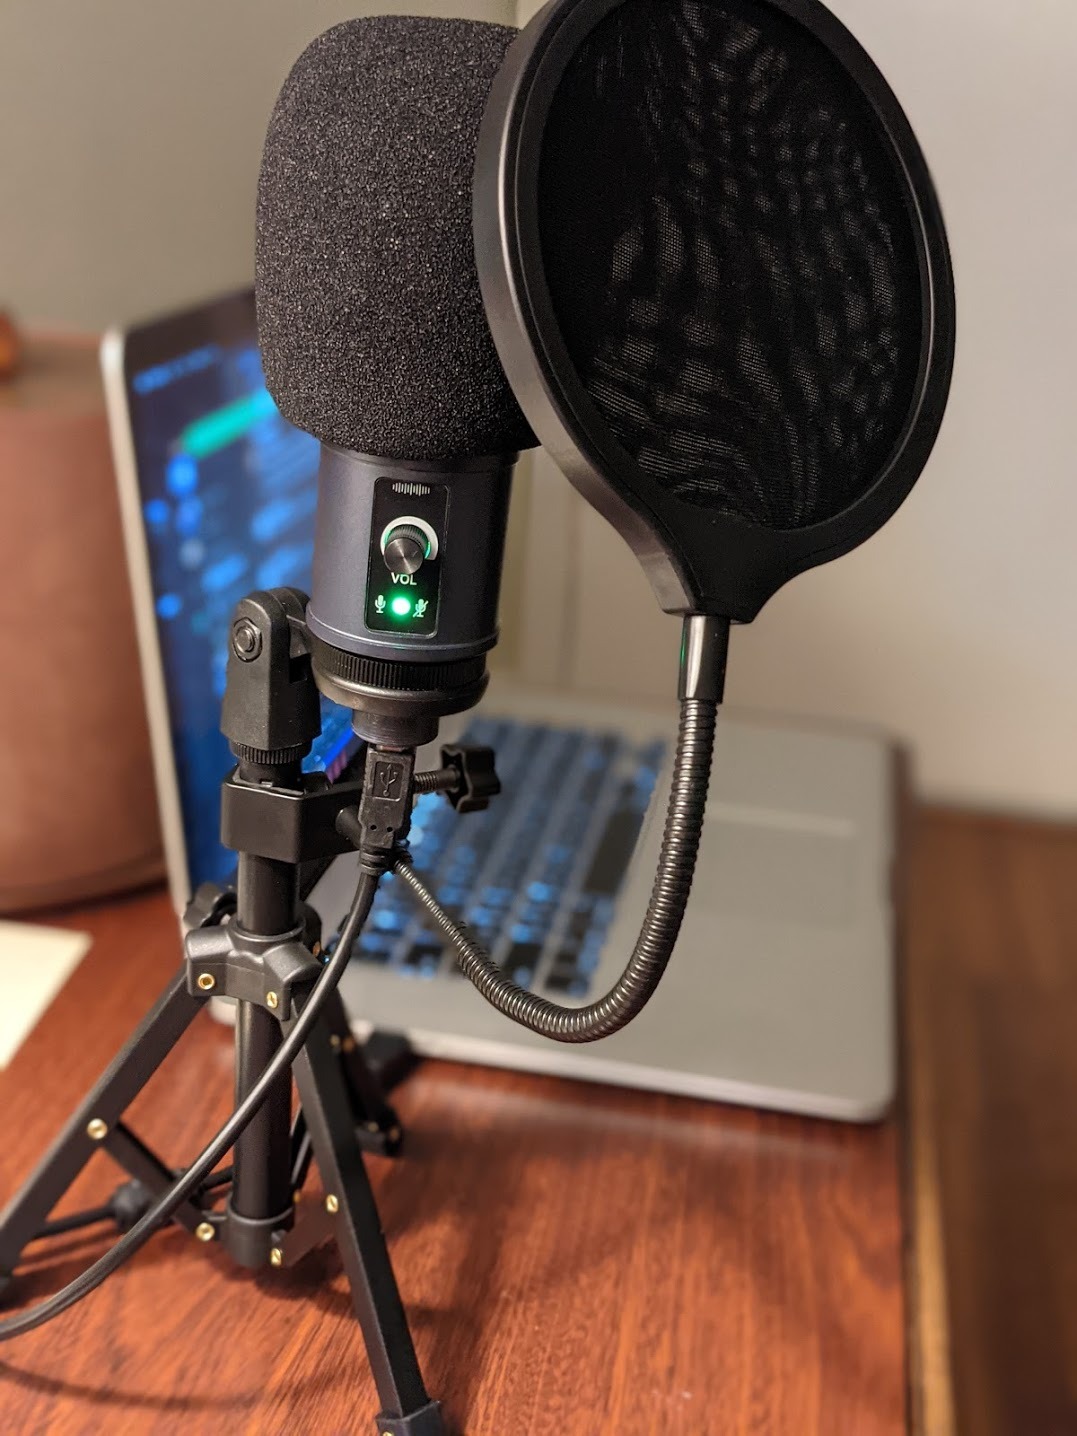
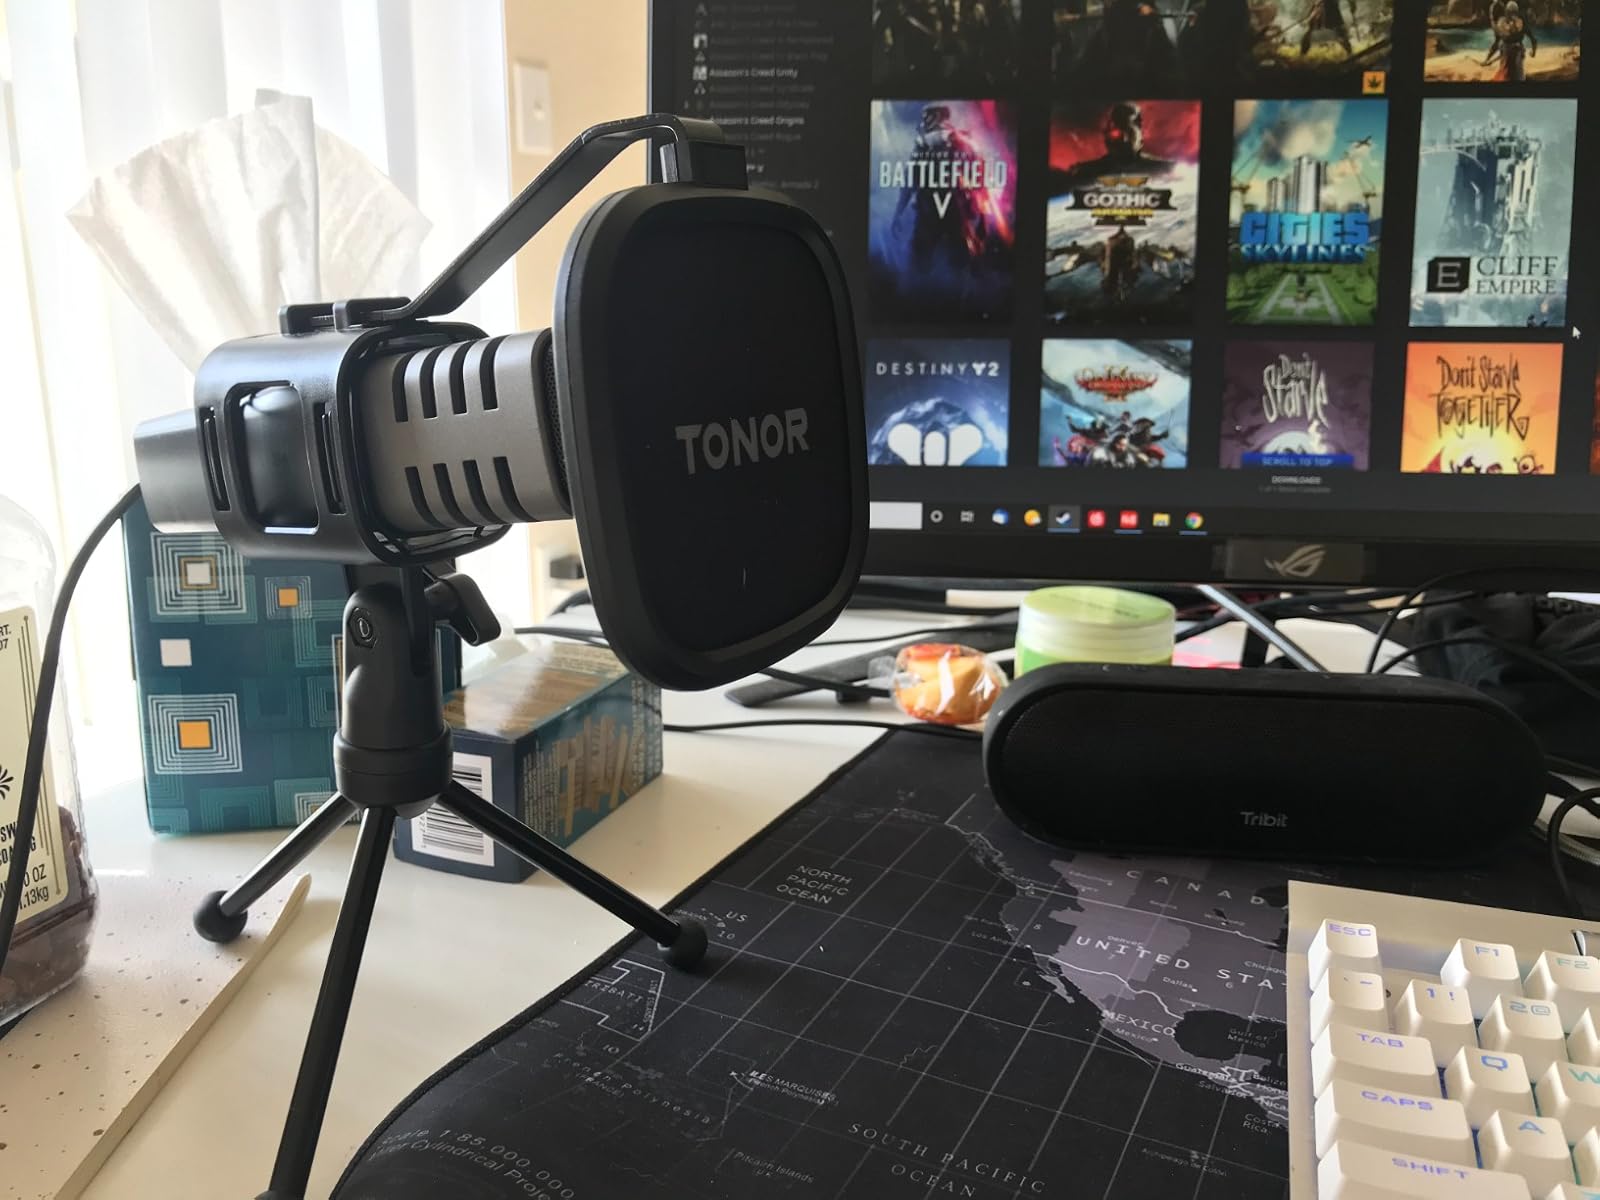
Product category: microphone
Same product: no